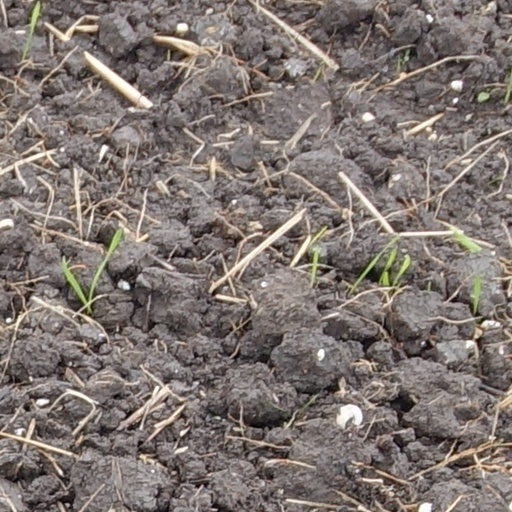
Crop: wheat